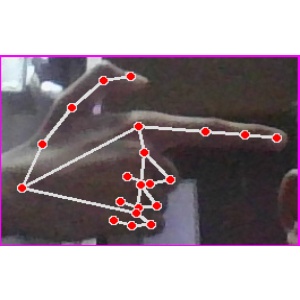
अक्षर: ब